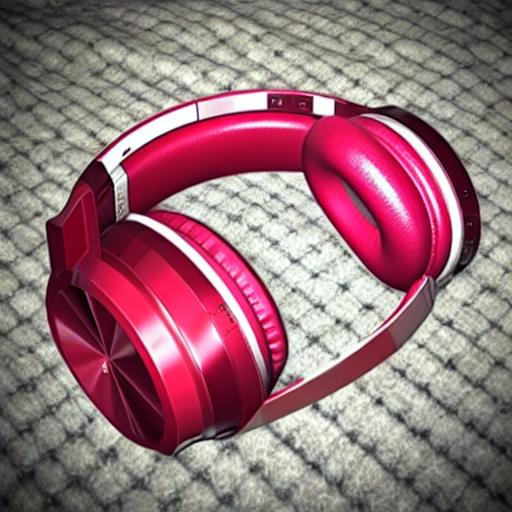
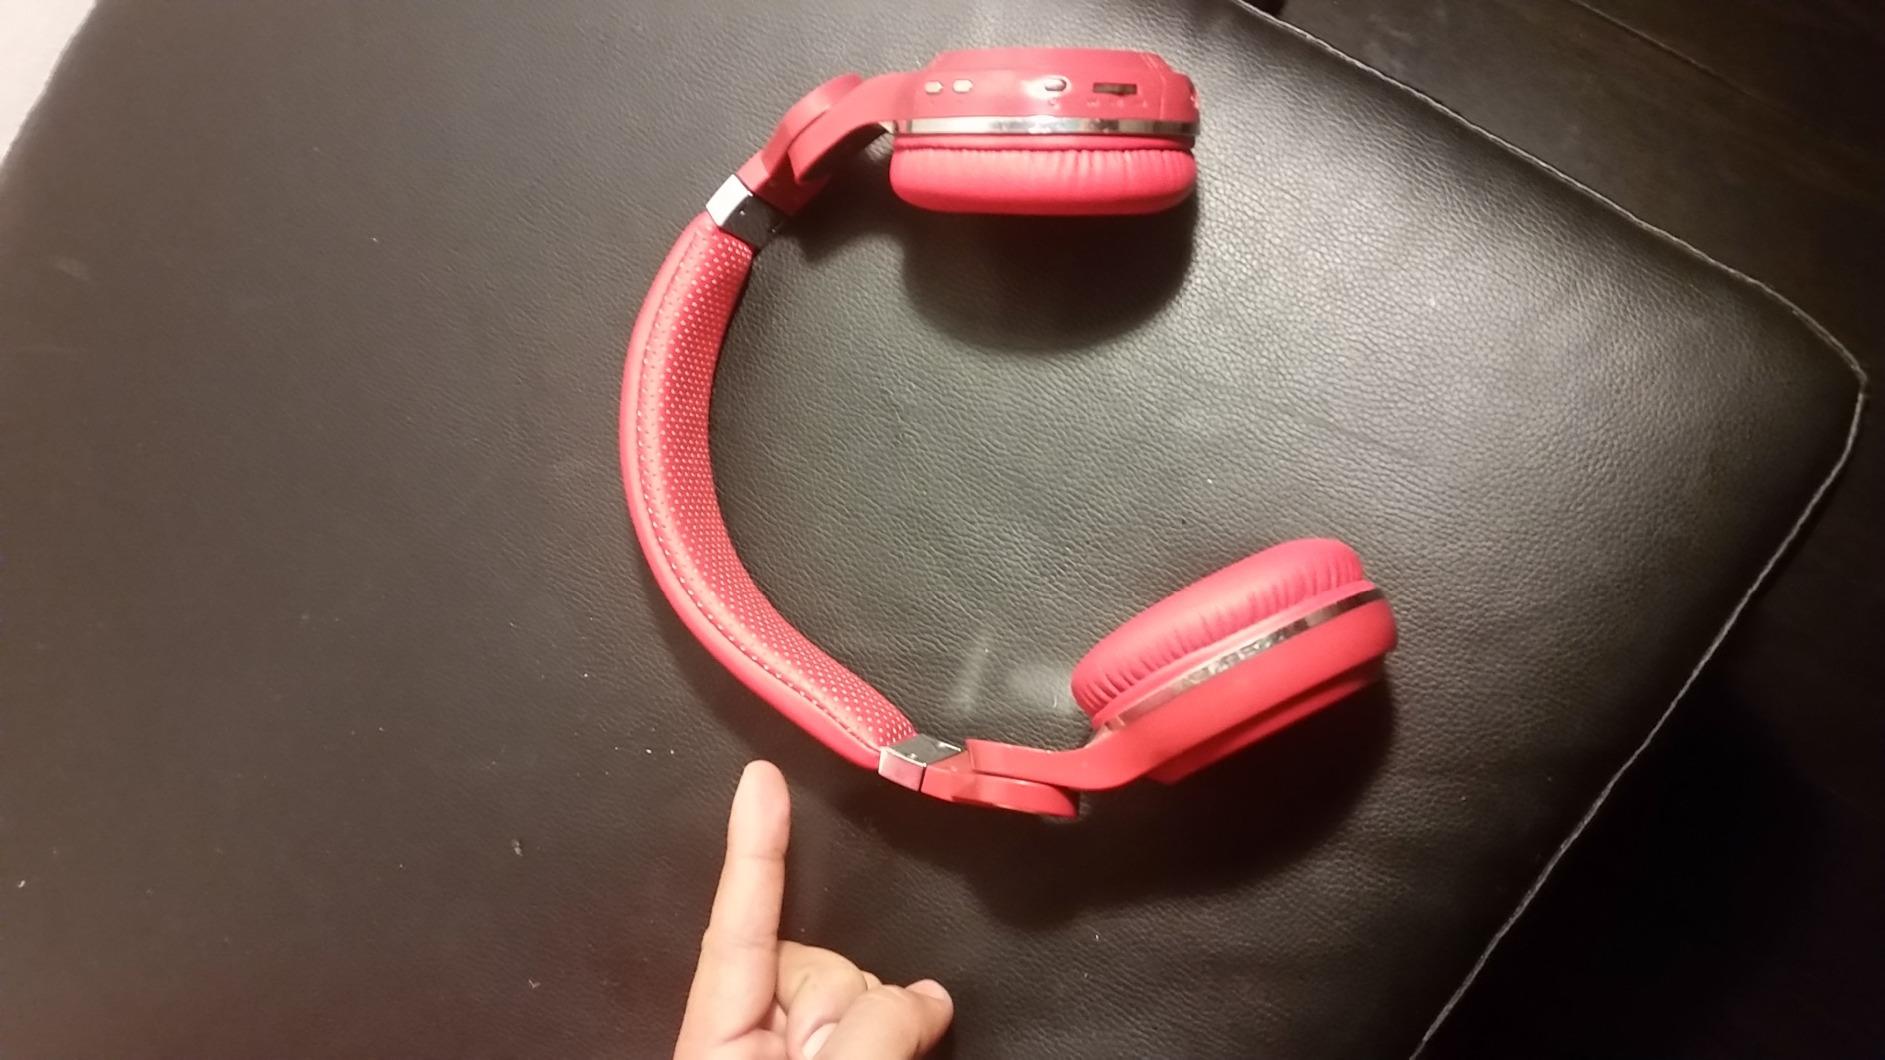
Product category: headphones
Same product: no